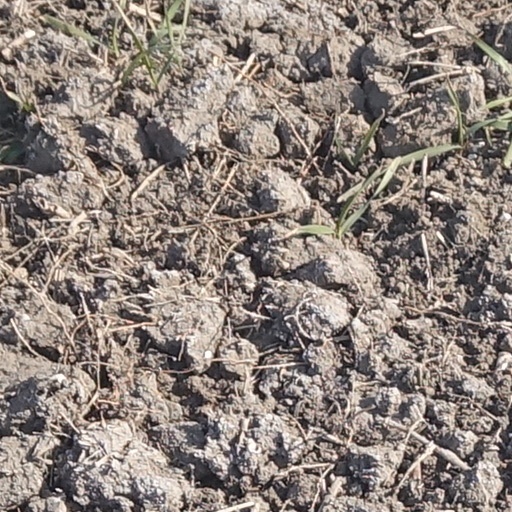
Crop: wheat